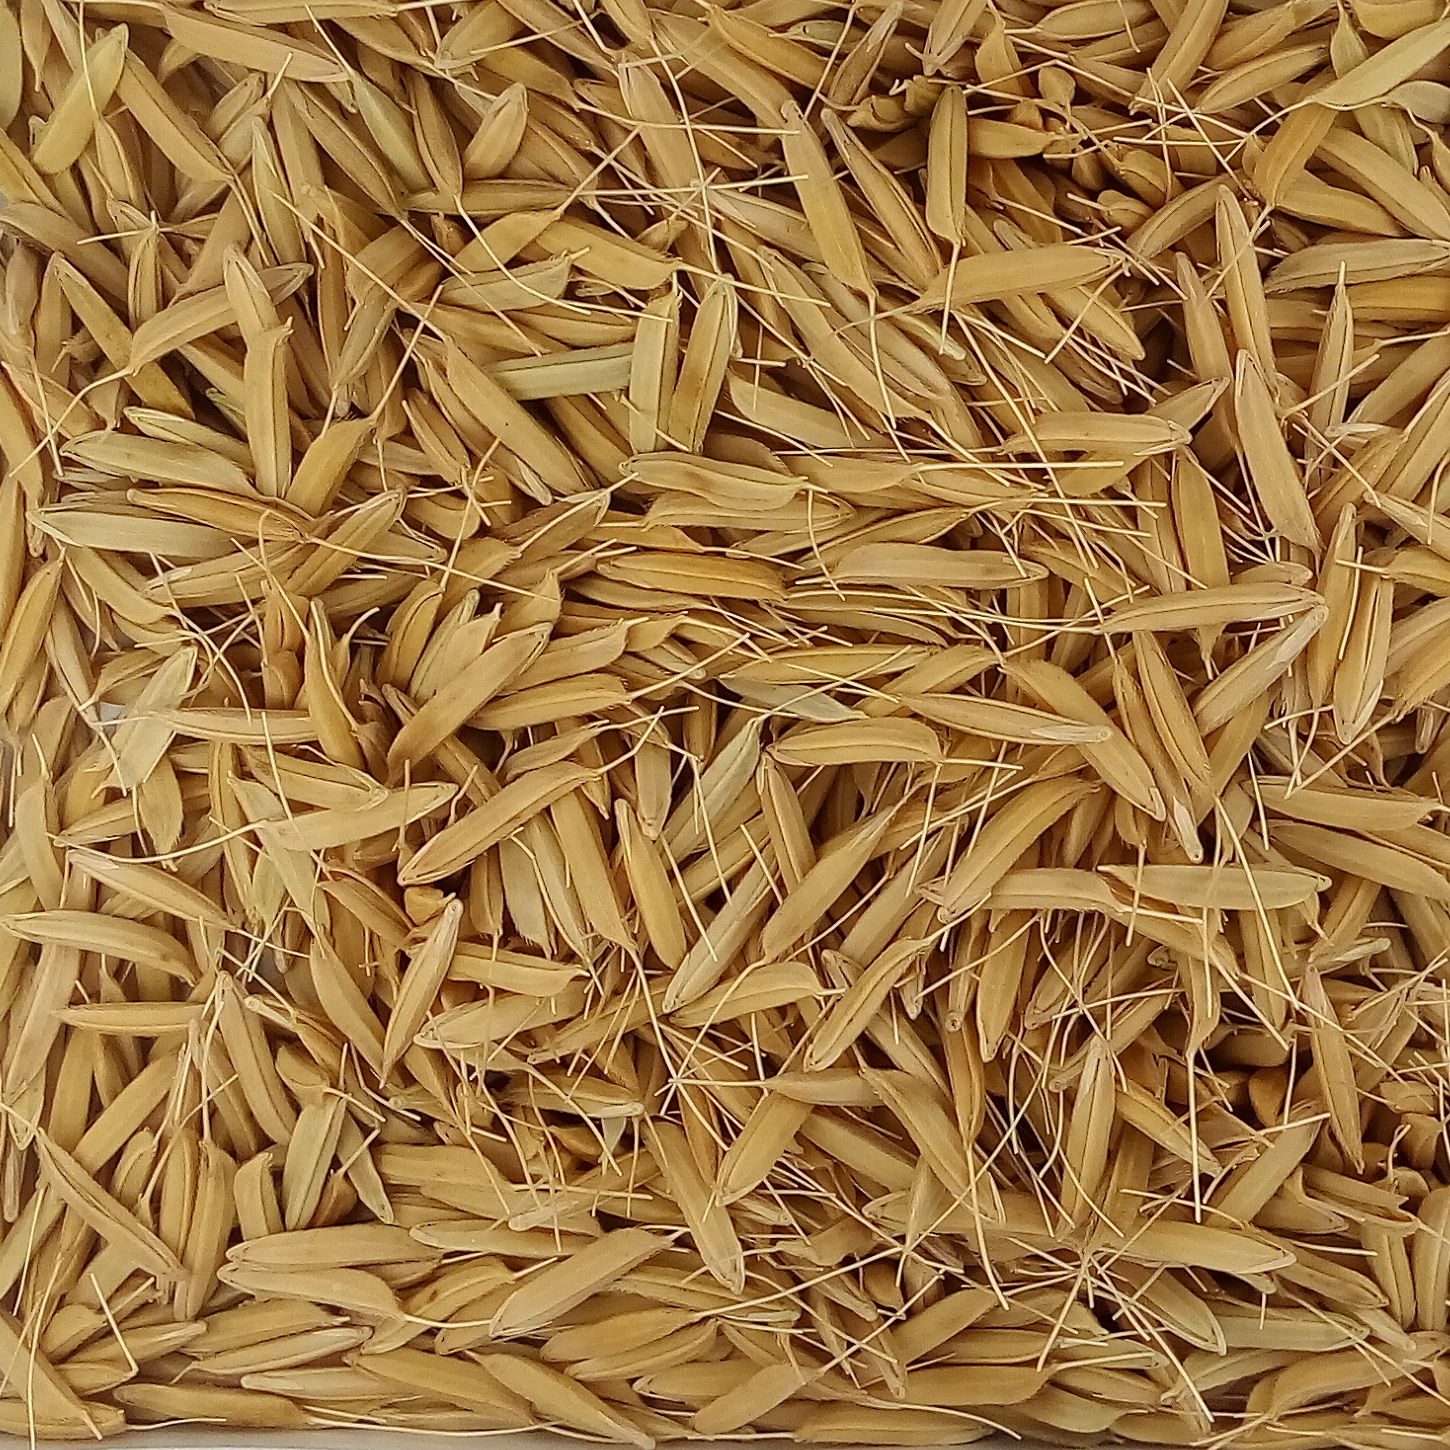
Rice seed variety: PB1